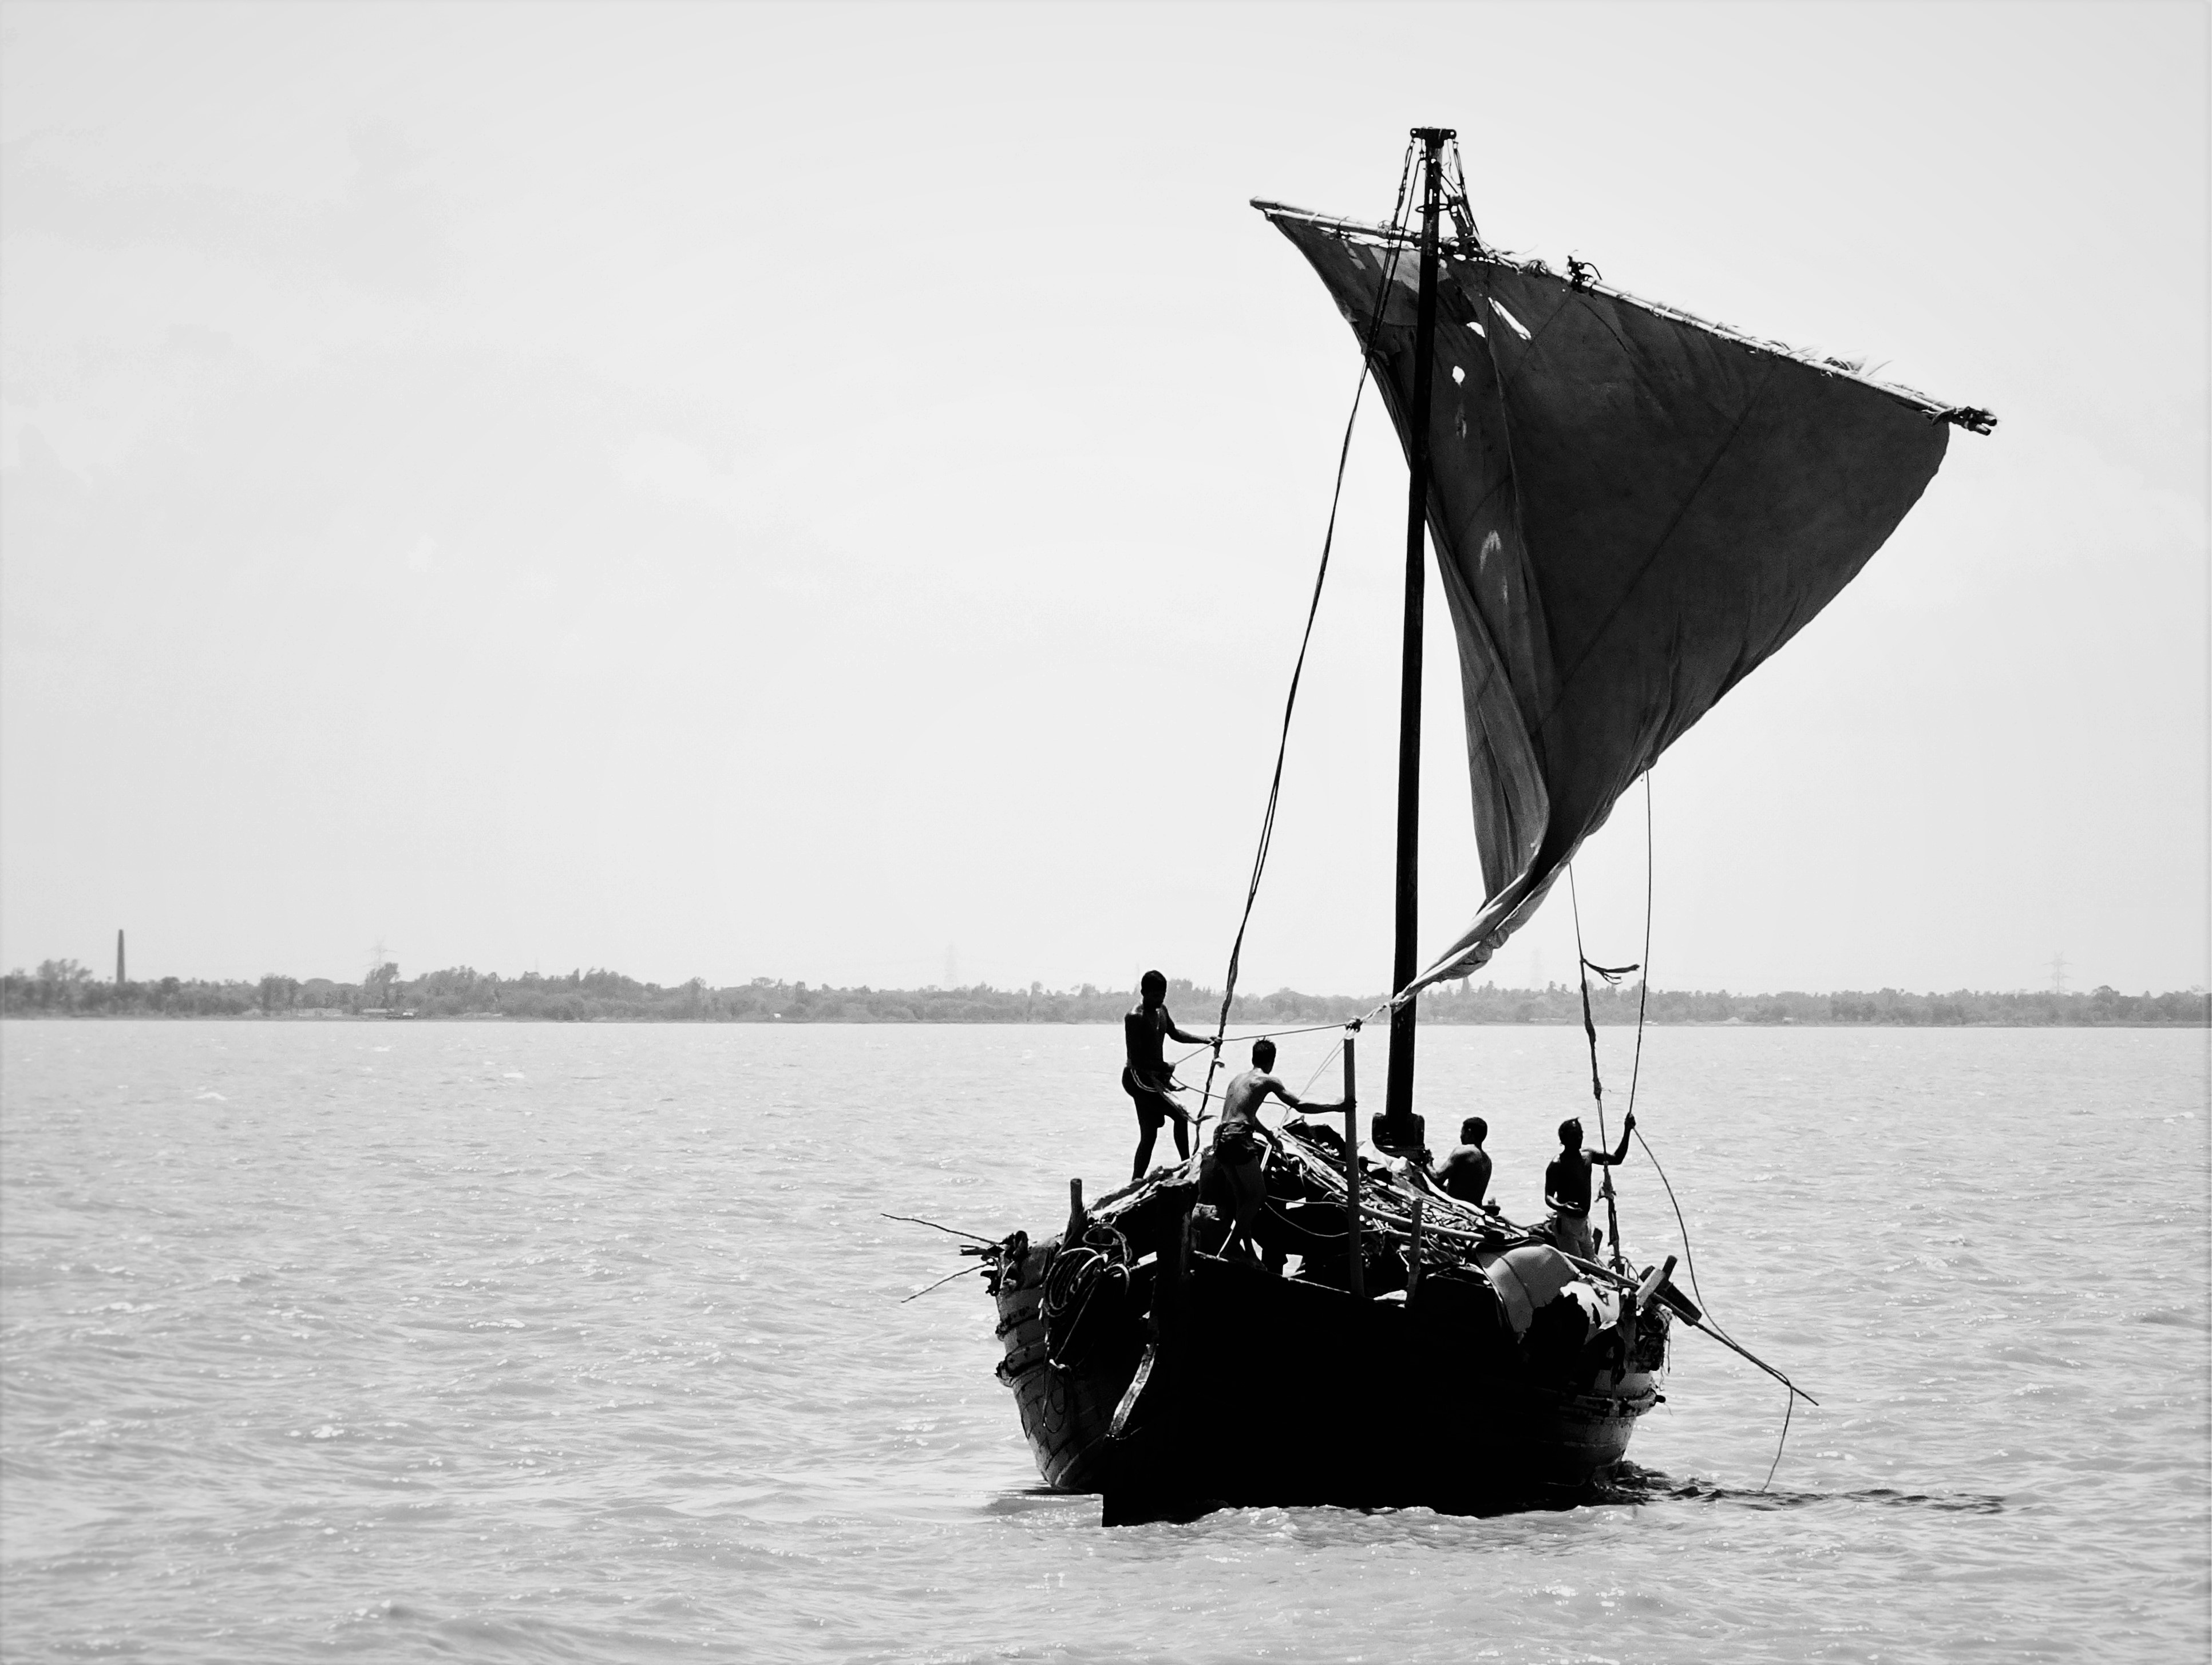
sea, black and white, boat, ship, vehicle, mast, sailing, monochrome, sailboat, sail, watercraft, schooner, barque, sailing ship, fishing vessel, tall ship, monochrome photography